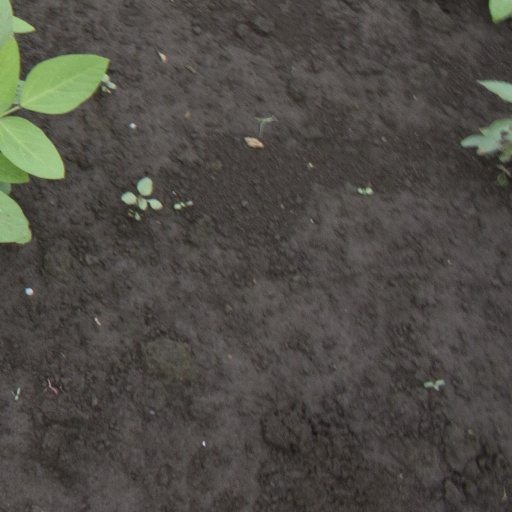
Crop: soybean